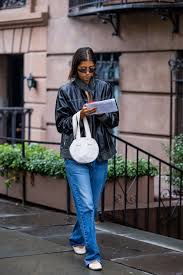
Label: Ballet Flat